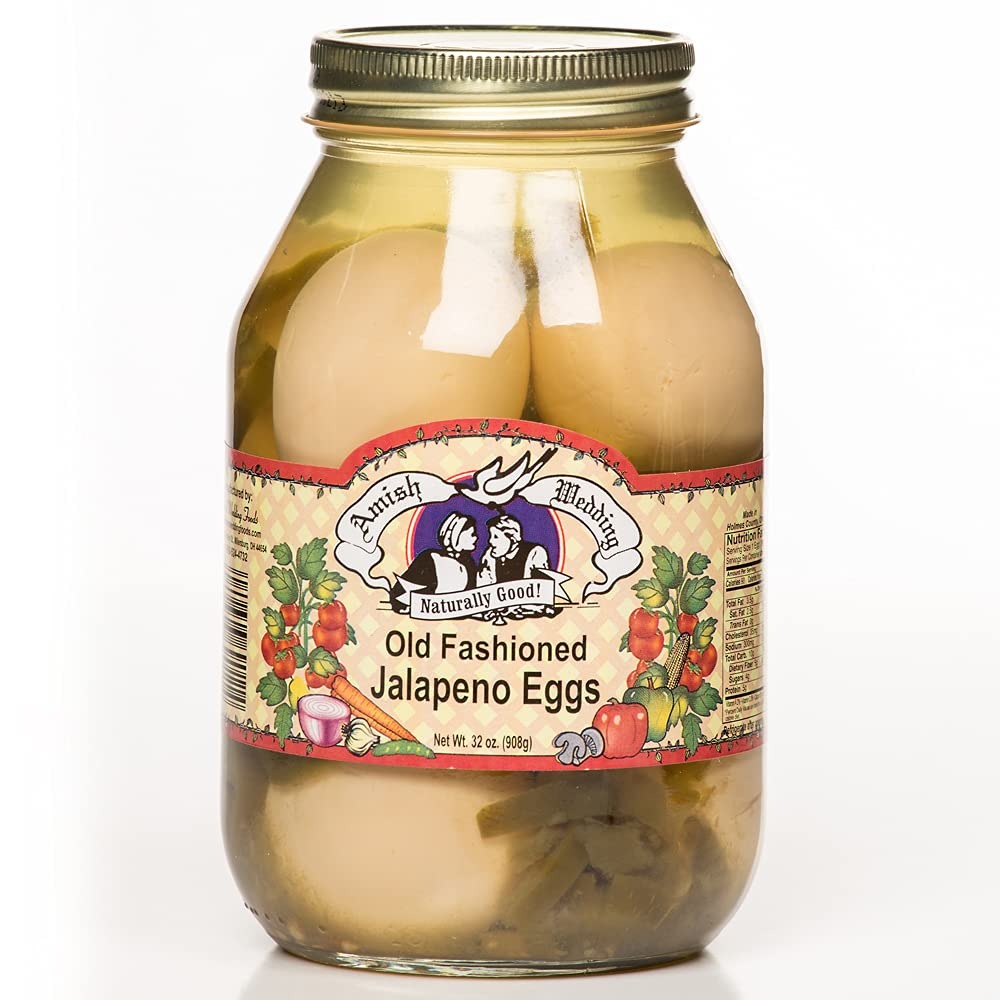
Item Name: Amish Wedding All Natural Pickled Jalapeno Eggs, 32 oz jar
Bullet Point 1: Ready for supper - no fuss on your part
Bullet Point 2: Locally-made near our store
Bullet Point 3: Packaged in glass jars
Bullet Point 4: 32 oz jar
Bullet Point 5: USA made in OhioIngredients: Contains eggs, jalapeno peppers, vinegar, water, sugar, salt, calcium chloride, garlic and bisulfate of soda.
Product Description: Have you tried Amish Wedding Foods Jalapeno Eggs? You'll love them! From time-honored Amish recipes to the true care dedicated to every small batch, Amish Wedding Foods are not just for special occasions, but to make every occasion special! We understand not everyone has the time to preserve their own food. That is why we're excited to offer you natural, high-quality canned food that tastes just as great as canning it yourself.Ready for supper - no fuss on your part. Locally-made near our store. Packaged in glass jars. 32 oz jar. USA made in Ohio. Ingredients: Contains eggs, jalapeno peppers, vinegar, water, sugar, salt, calcium chloride, garlic and bisulfate of soda.
Value: 32.0
Unit: Ounce

Price: 24.98